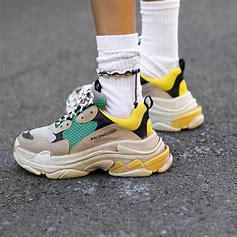
Brand: Balenciaga
Model: Triple S